Pernand-Vergelesses wine

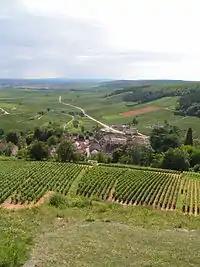
View from the north over Pernand-Vergelesses and its vineyards. On the left, just beyond the village, is the foot of the Corton hill with Grand Cru vineyards. On the right beyond the village are various Pernand-Vergelesses Premier Cru vineyards.

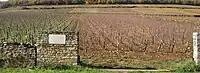
The Premier Cru vineyard Île de Vergelesses.

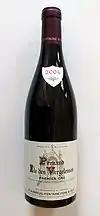
A bottle of Pernand-Vergelesses wine from the Premier Cru vineyard Île de Vergelesses.

Pernand-Vergelesses wine is produced in the commune of Pernand-Vergelesses in Côte de Beaune of Burgundy. The "Appellation d'origine contrôlée" (AOC) Pernand-Vergelesses may be used for red and white wine, with Pinot noir and Chardonnay as the main grape variety, respectively. The production consists of a little more than half red wine, and slightly less than half white wine. The western side of the Corton hill is located in the commune, including vineyards of all three Grand Cru AOCs of the hill: Corton, Corton-Charlemagne and Charlemagne.